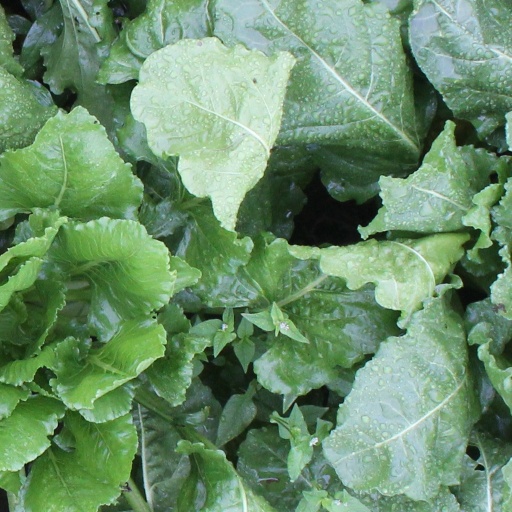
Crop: sugar beet